Rourkela

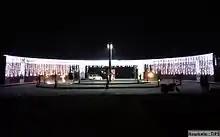

Rourkela Airport is a public airport serving Rourkela, Odisha, India. It is located near Chhend, which is 6 km west of the city center. The airport's terminal is being upgraded under UDAN scheme. The airport is capable of handling ATR-72 type aircraft, an apron for parking of two aircraft at a time and a general aviation terminal.